Belle Meade Plantation

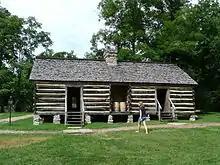
Reconstructed slave quarters

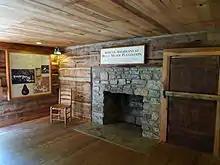
Interior of the reconstructed slave quarters

Today, Belle Meade's grounds cover and have 10 outbuildings scattered throughout the estate, including the original 1790s log cabin purchased by John Harding in 1807 with the property. Harding added the Smokehouse in 1826, and through various expansions, became the largest in the South. As much as of pork was recorded as smoked here annually.